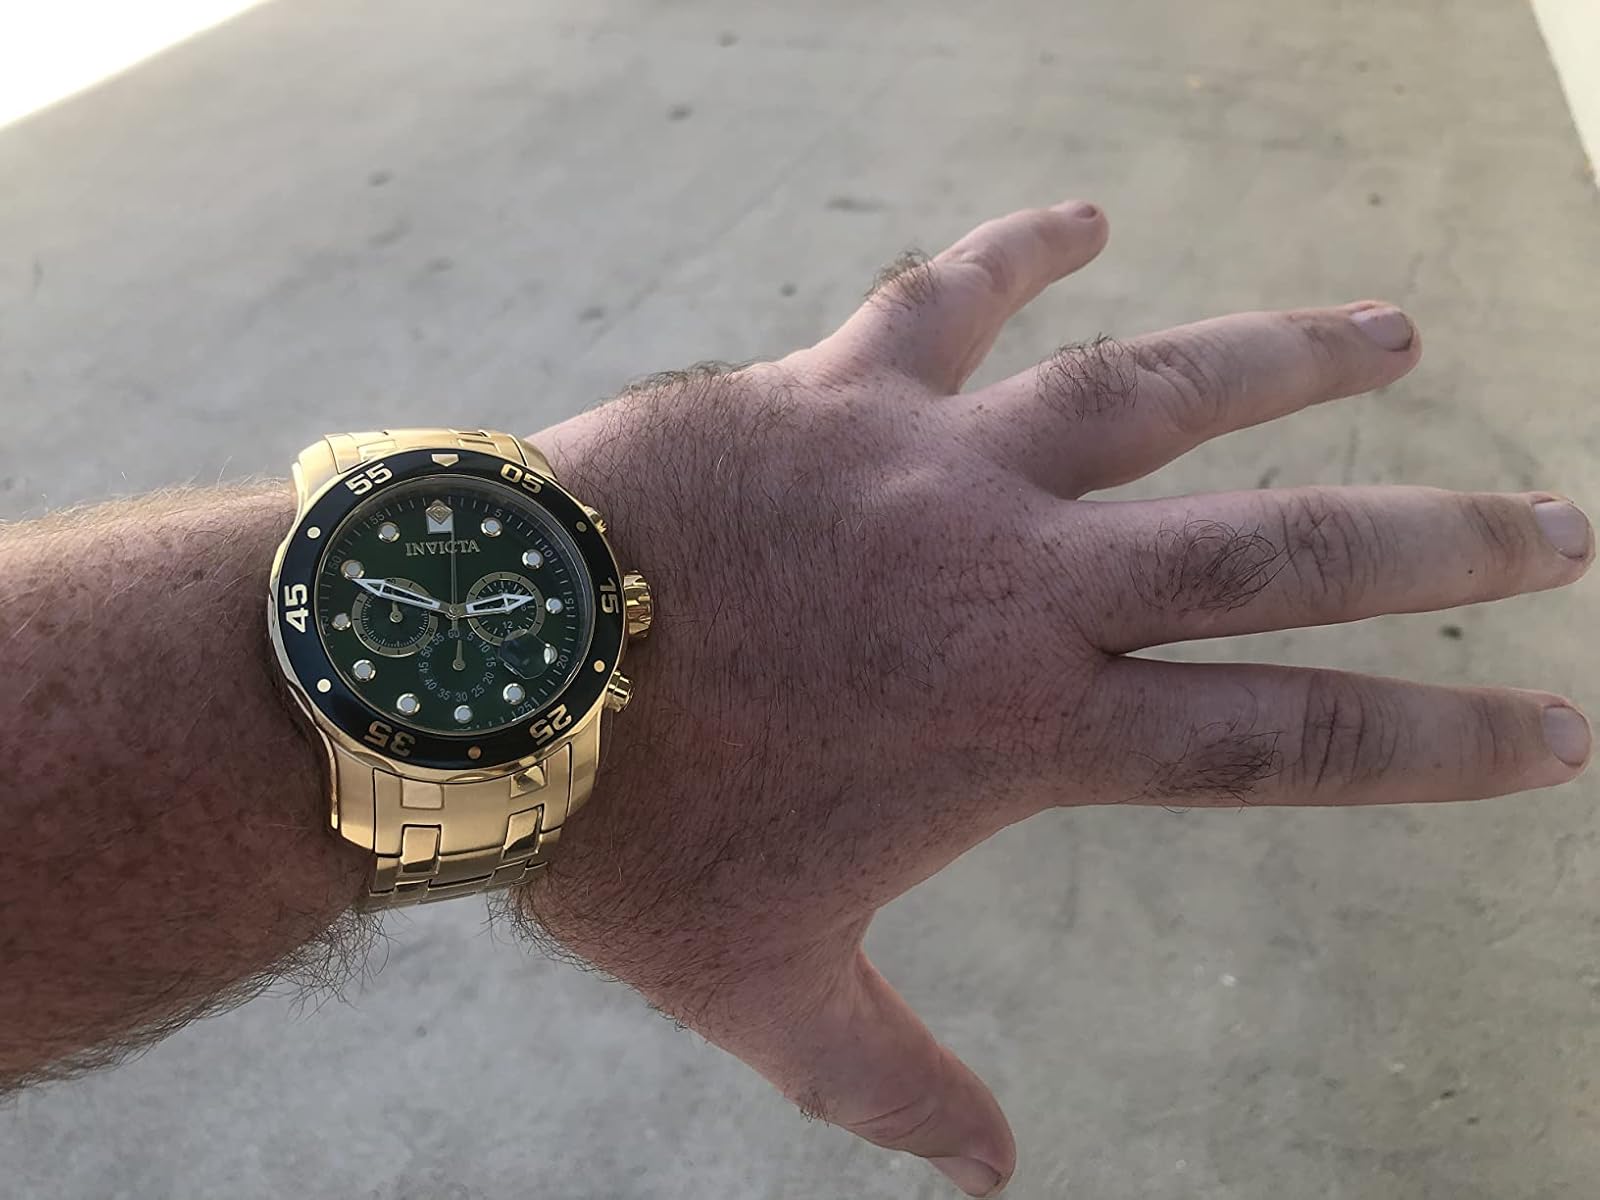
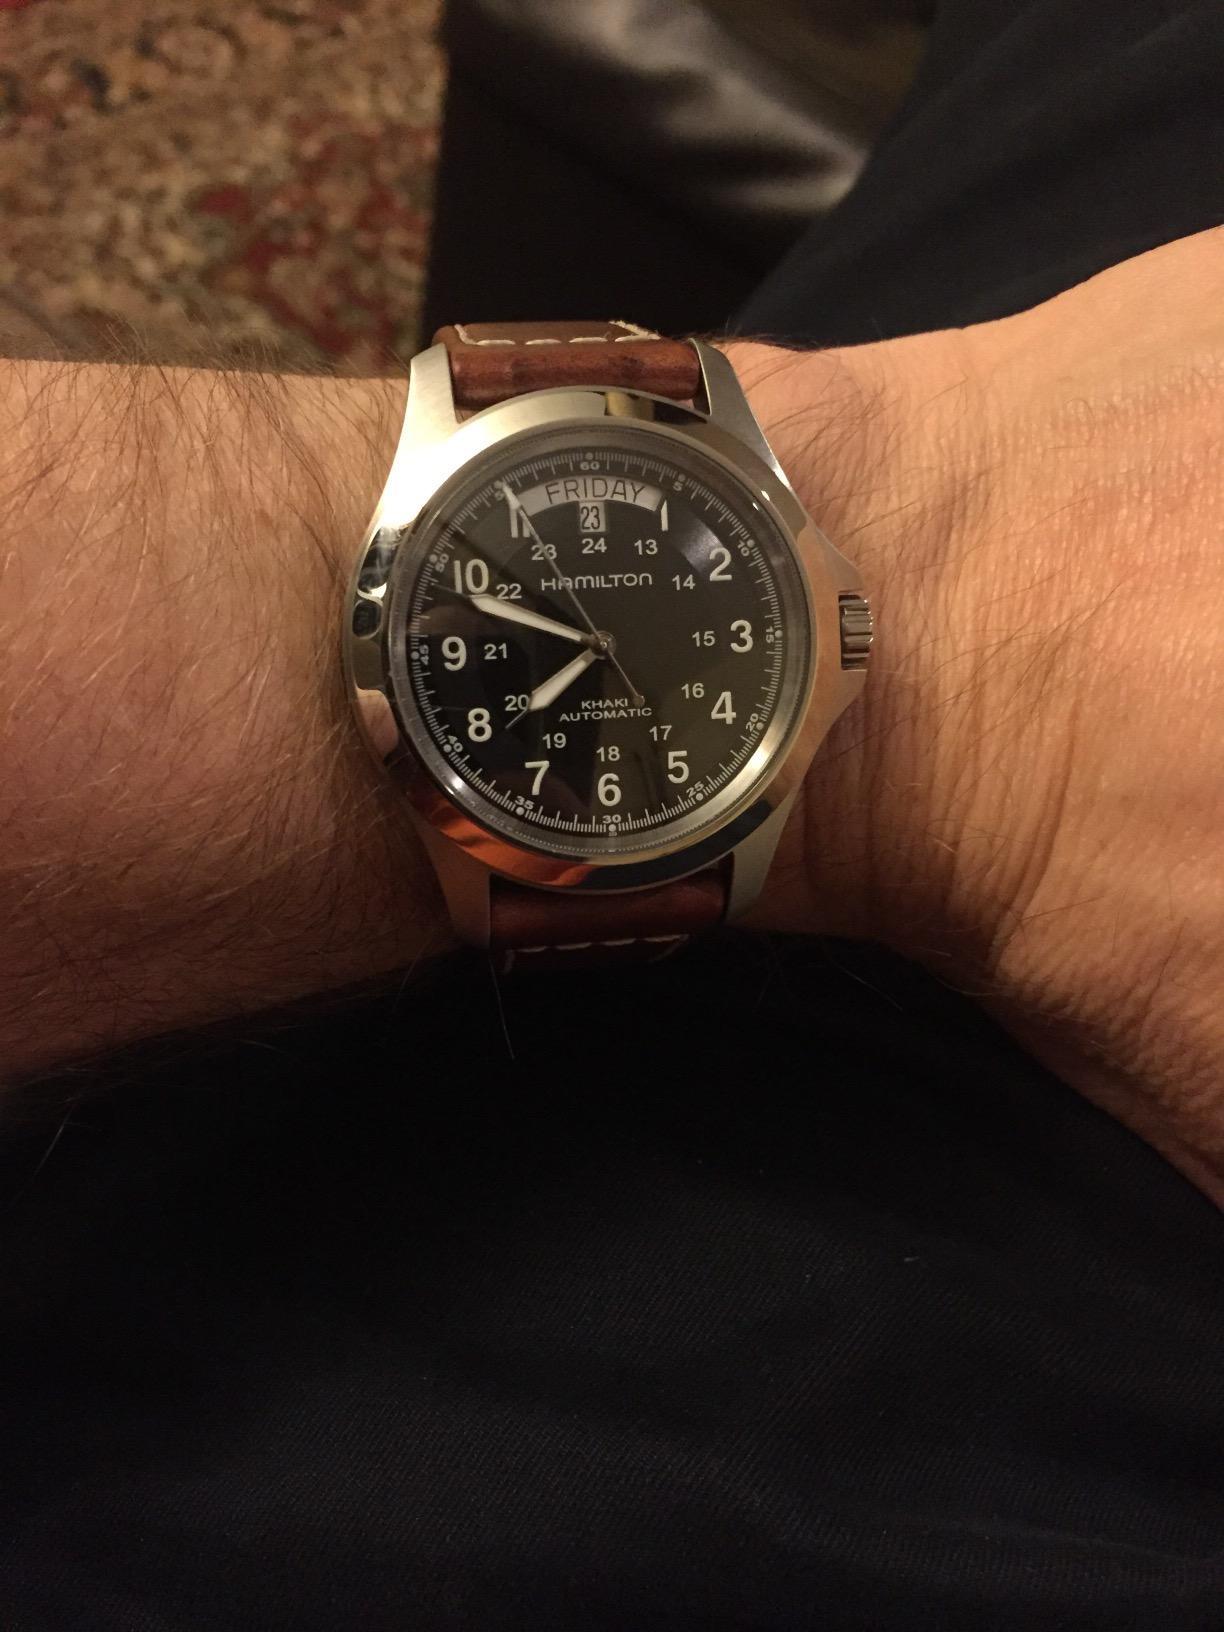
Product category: accessories_watch
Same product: no